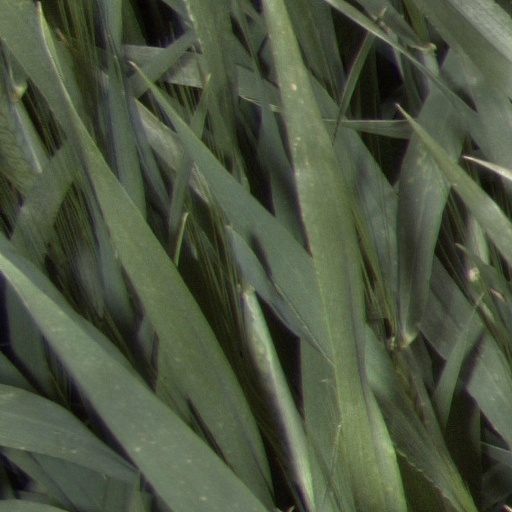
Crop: wheat